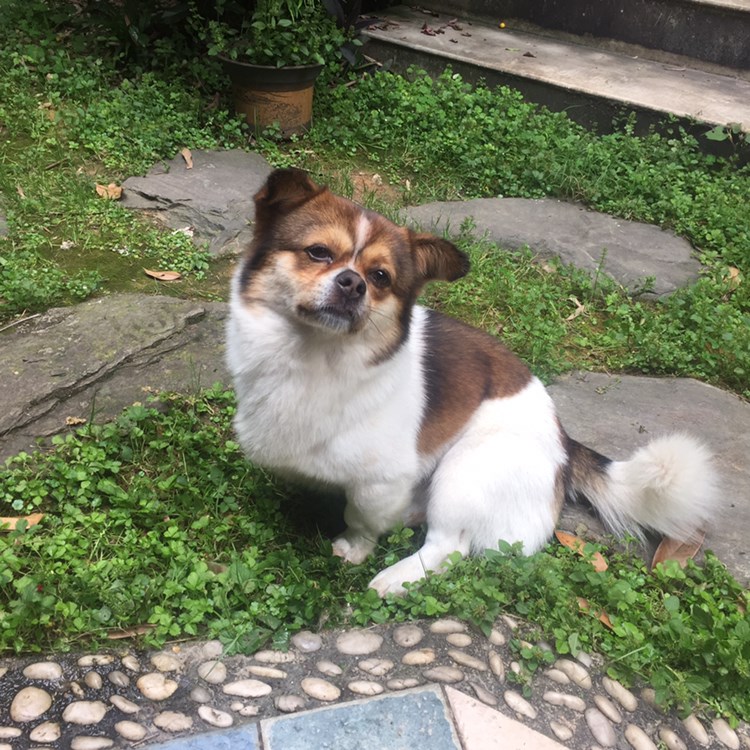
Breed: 806-n000129-papillon